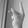
ASL letter: K